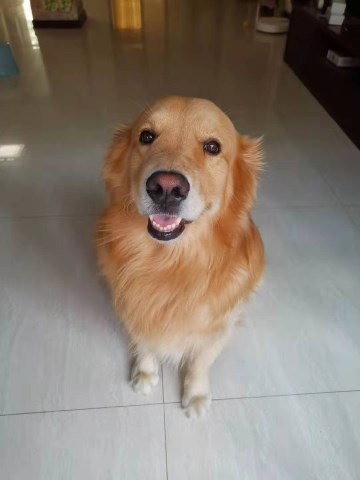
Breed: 5355-n000126-golden_retriever